Darius Slay

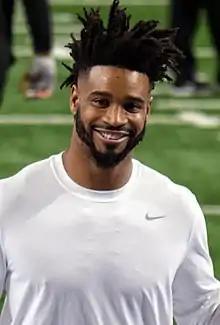
Slay in 2017

Darius Demetrius Slay Jr. (born January 1, 1991) is an American professional football cornerback for the Pittsburgh Steelers of the National Football League (NFL). He played college football at Itawamba before transferring to Mississippi State and was selected by the Detroit Lions in the second round of the 2013 NFL draft. Slay won Super Bowl LIX with the Philadelphia Eagles in the 2024 season.